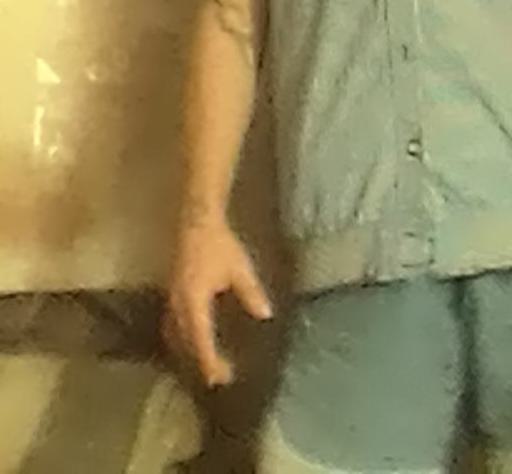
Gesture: no_gesture